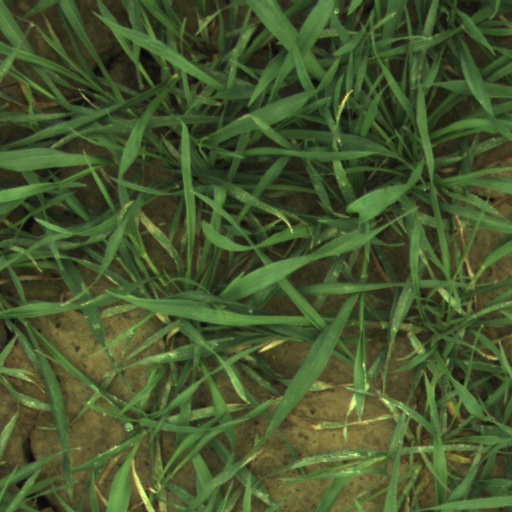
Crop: wheat